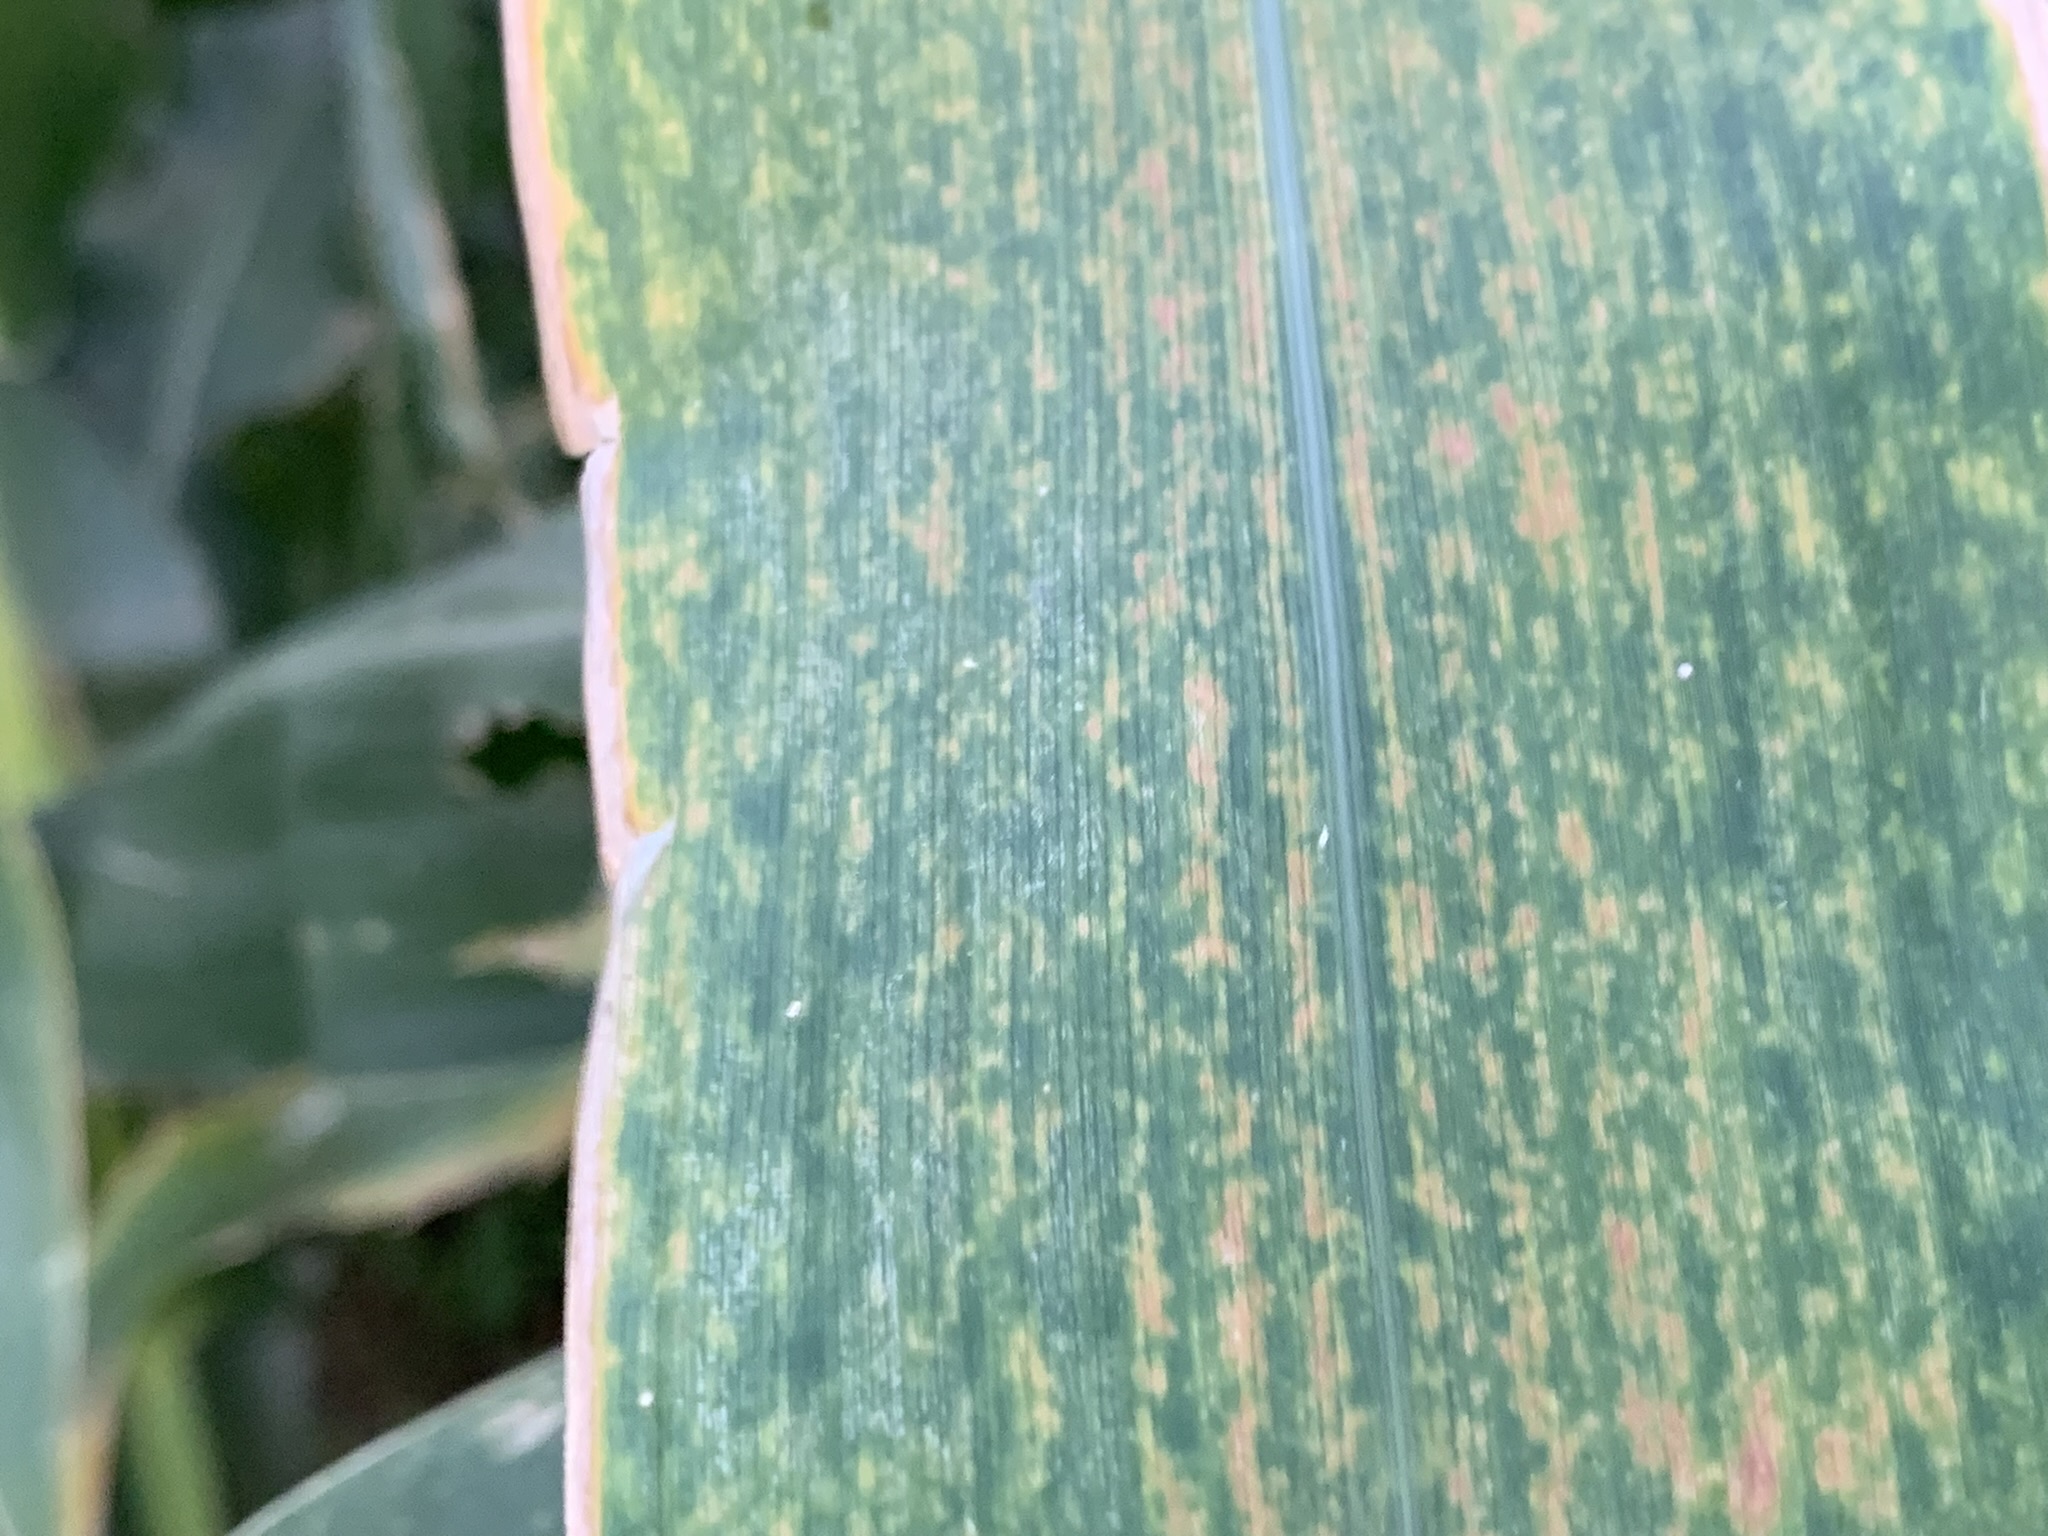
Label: MLN